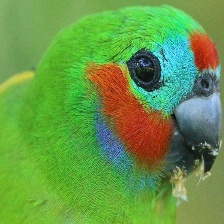
Species: DOUBLE EYED FIG PARROT
Scientific name: CYCLOPSITTA DIOPHTHALMA